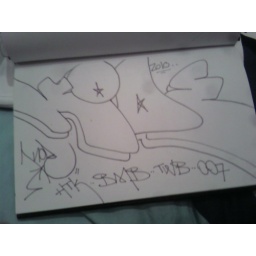
in the black book